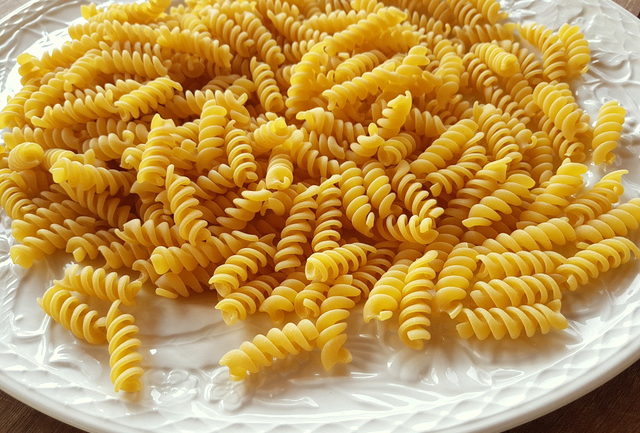
Label: pasta